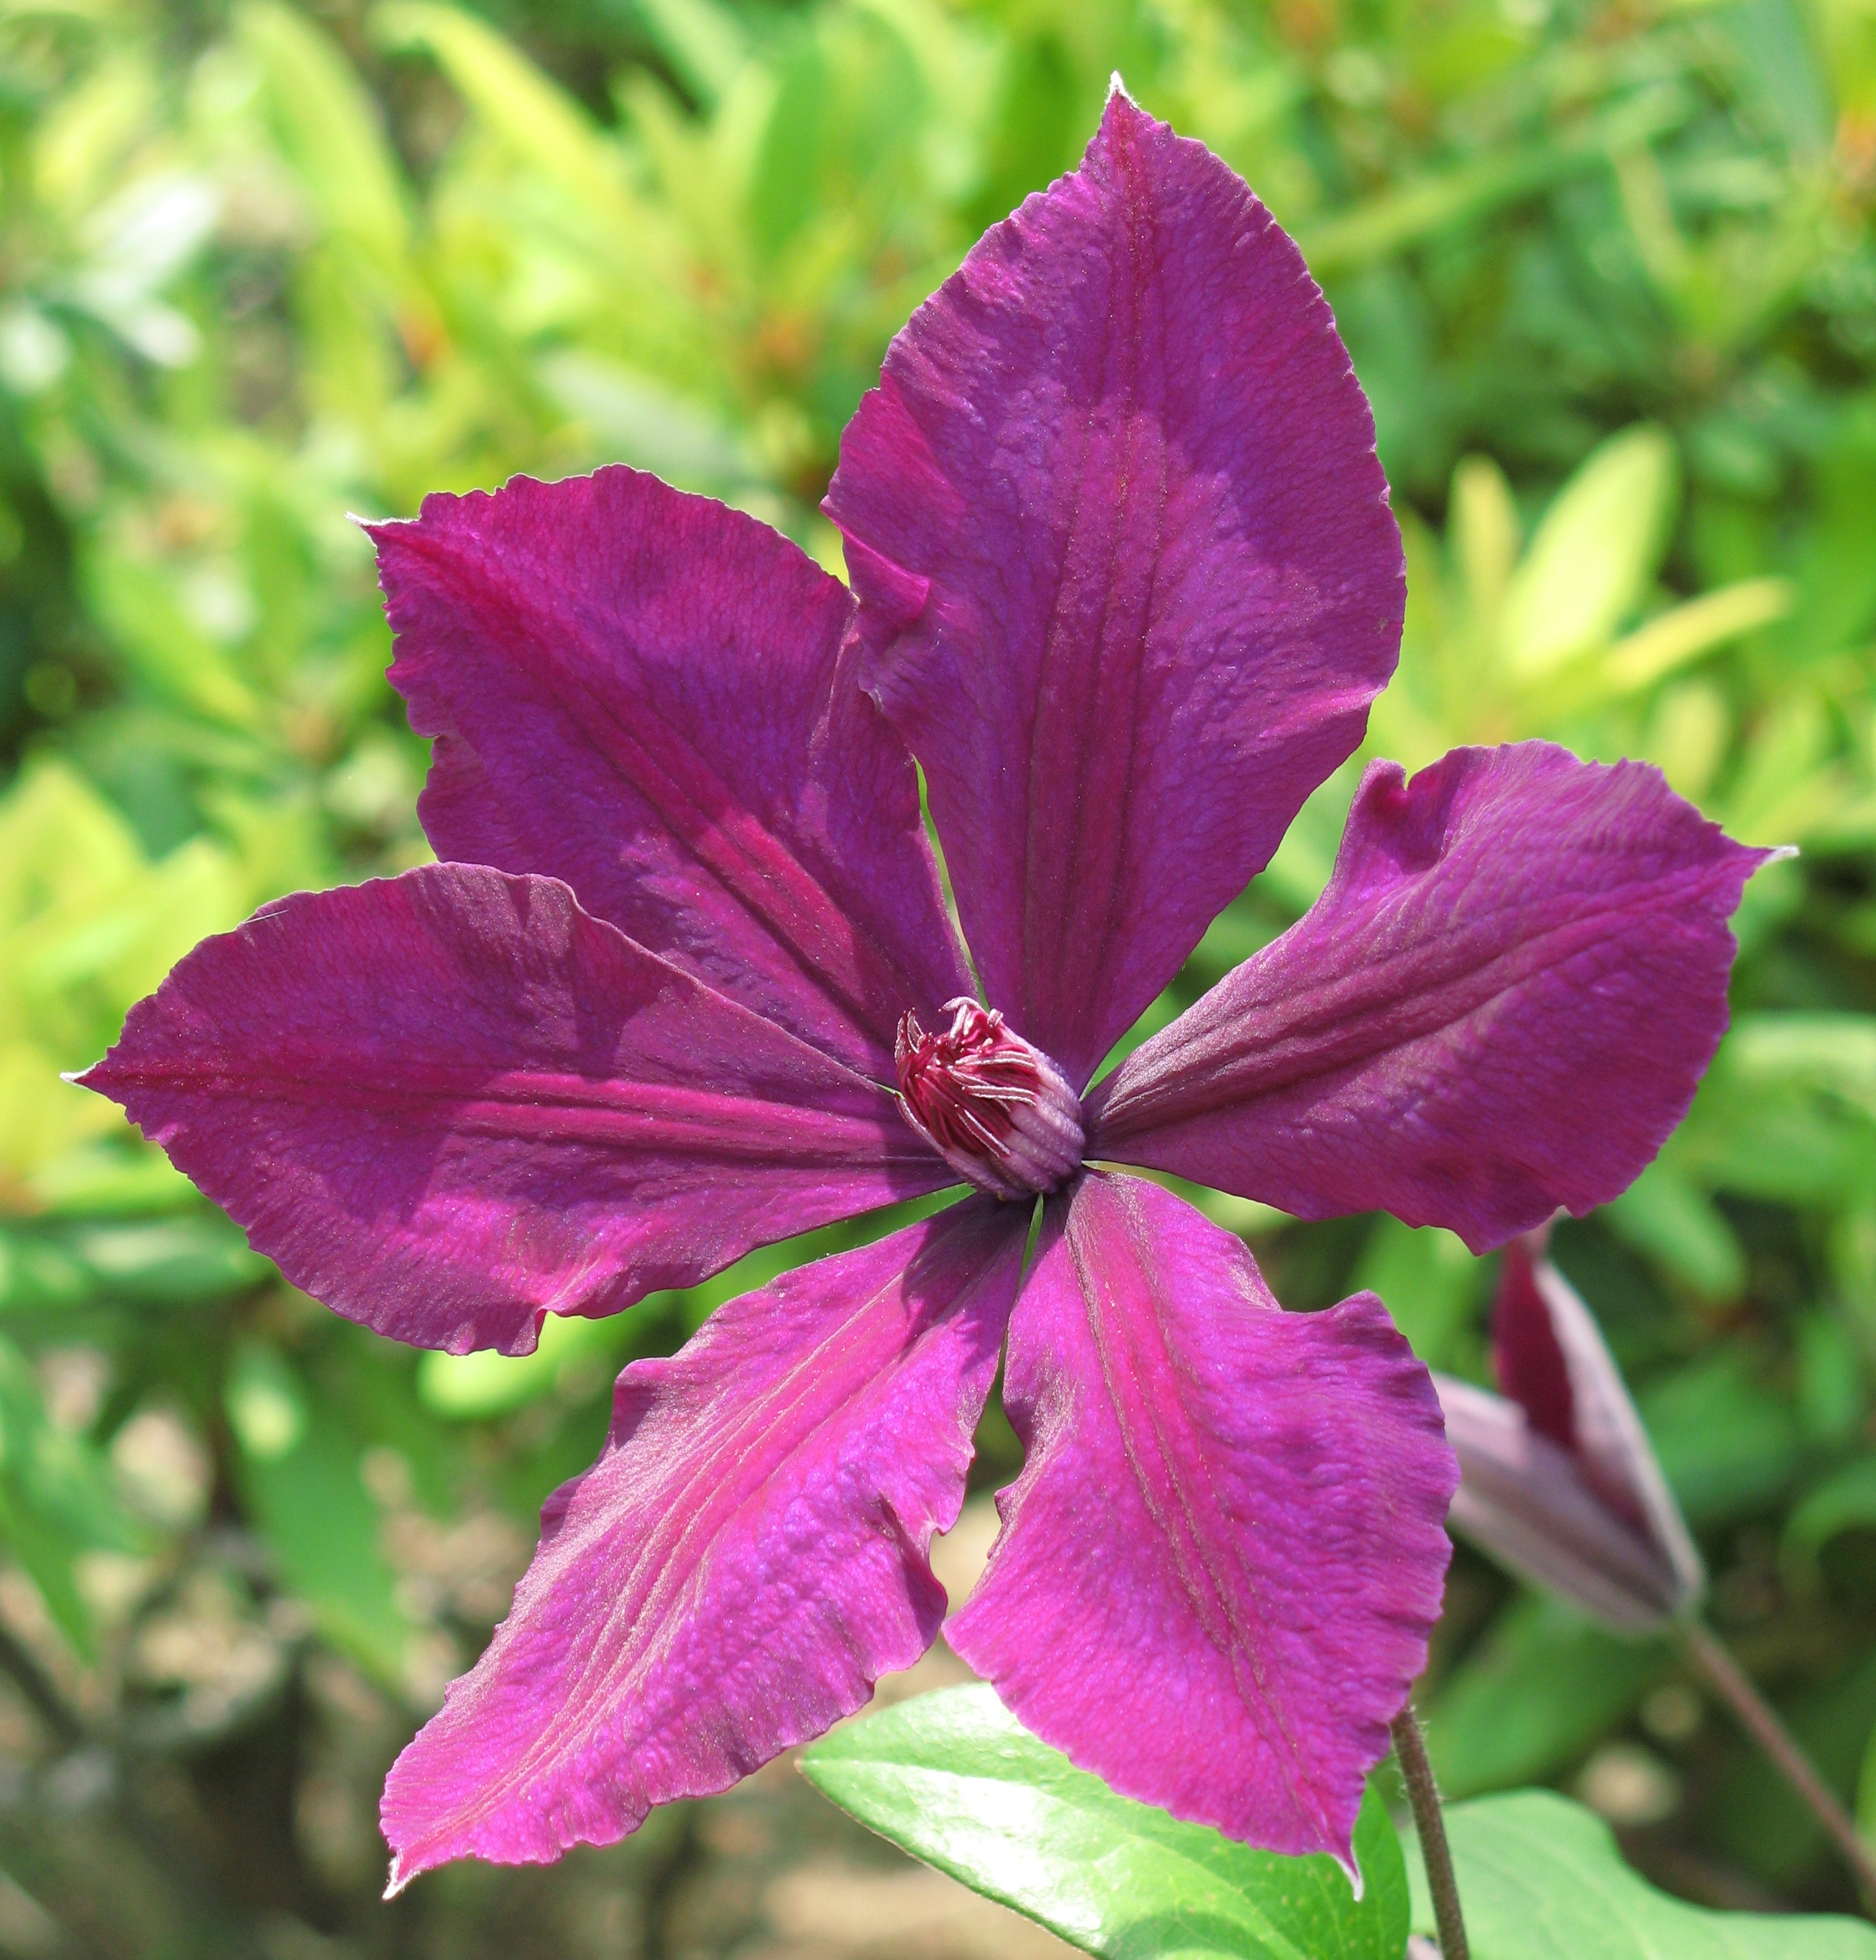
plant, flower, purple, petal, high, botany, flora, wildflower, geranium, hires, clematis, flowerpicturesnolimits, hi, res, g7, flowering plant, peruvian lily, annual plant, land plant, geraniales, alstroemeriaceae